Italian Brazilians

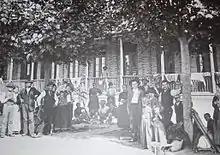
Italian immigrants arriving in São Paulo (c. 1890)

Despite the high numbers of immigrants leaving the country, most Italians remained in Brazil. Most of the immigrants remained only one year working on coffee farms and then left the plantations. A few earned enough money to buy their own lands and became farmers themselves. However, most migrated to Brazilian cities. Many Italians worked in factories (in 1901, 81% of the São Paulo's factory workers were Italians). In Rio de Janeiro, many the factory workers were Italians. In São Paulo, those workers established themselves in the center of the city, living in cortiços (degraded multifamily row houses). The agglomerations of Italians in cities gave birth to typically Italian neighborhoods, such as Mooca, which is until today linked to its Italian past. Other Italians became traders, mostly itinerant traders, selling their products in different regions.